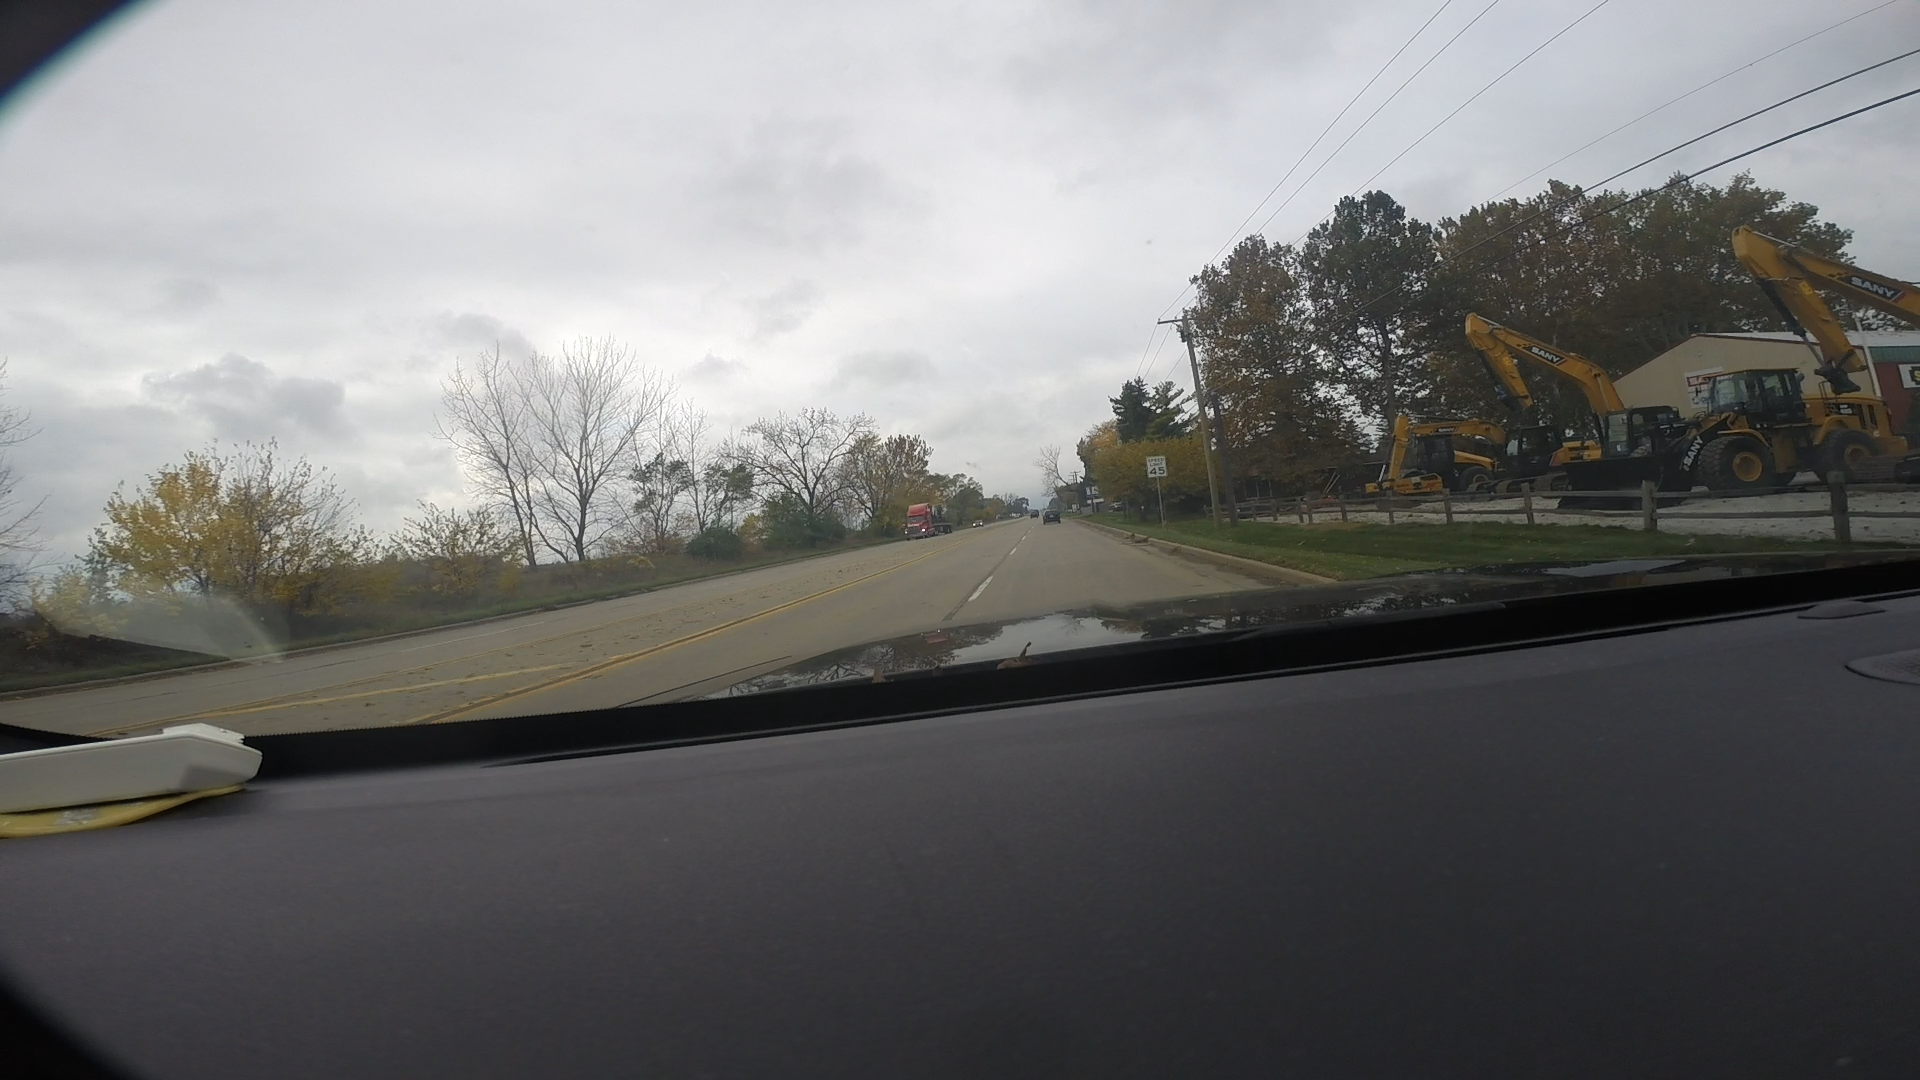
Speed limit sign label: mph45